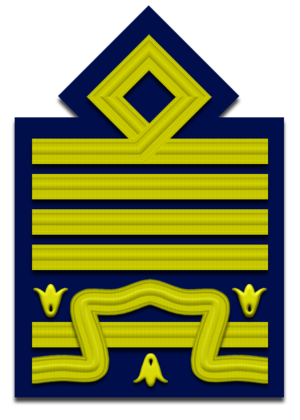
Cet article donne les grades en vigueur dans les Forces armées italiennes.
L’Aeronautica Militare est le nom de la force aérienne italienne.
Les codes OTAN des grades des officiers des armées de l'air définissent des équivalences de grades entre les rangs d’officiers des armées de l'air nationales membres de l'Organisation du traité de l'Atlantique nord.